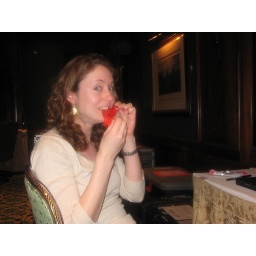
Dinner was FAB! (Red object is a fruit roll-up left in the Kerri's bag from a child outing the prior week.)